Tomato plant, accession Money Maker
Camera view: tilt-top (135 deg); turntable rotation: 270 degrees
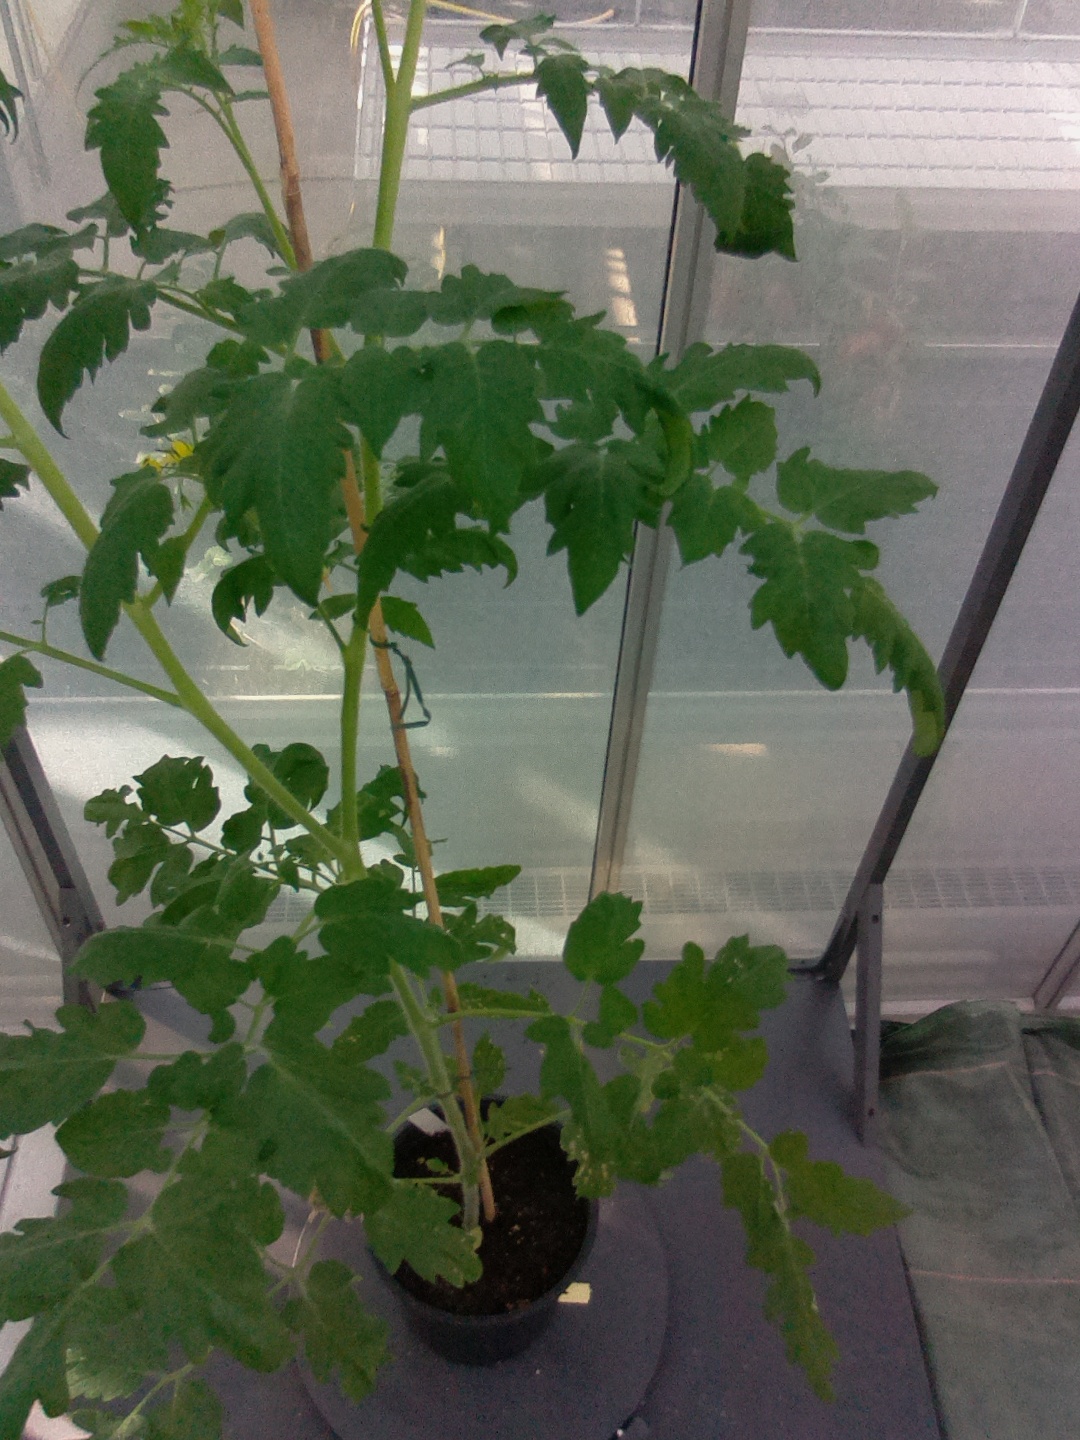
BBCH growth stage 70: Fruits at the main stem or branches visibles